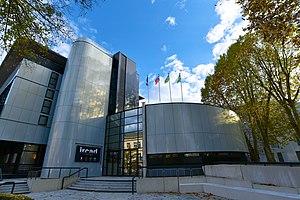
Entrée du bâtiment IRCAD
L’Institut de Recherche contre les Cancers de l'Appareil Digestif est un centre privé de recherche médicale, fondé par le professeur Jacques Marescaux en 1994 et situé sur le site des Hôpitaux Universitaires de Strasbourg.